Salmannsdorf

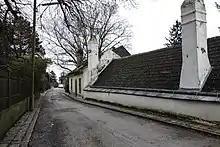
Salmannsdorferstraße

Salmannsdorf (Central Bavarian: "Salmaunsduaf") is a part of Döbling, the 19th district of Vienna.